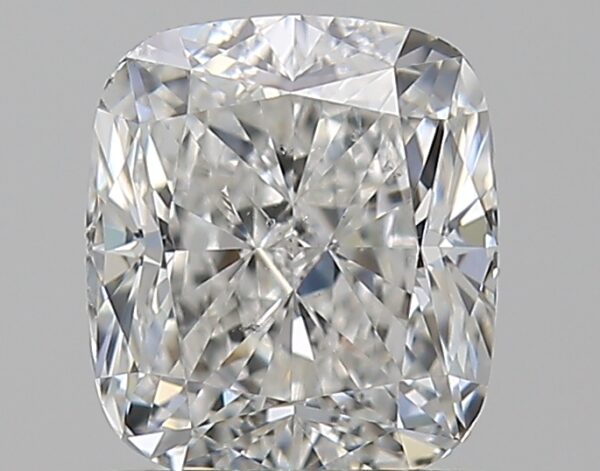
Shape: cushion
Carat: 1
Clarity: SI1
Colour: F
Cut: EX
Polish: EX
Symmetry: VG
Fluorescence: N
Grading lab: GIA
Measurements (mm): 5.93 x 5.23 x 3.63